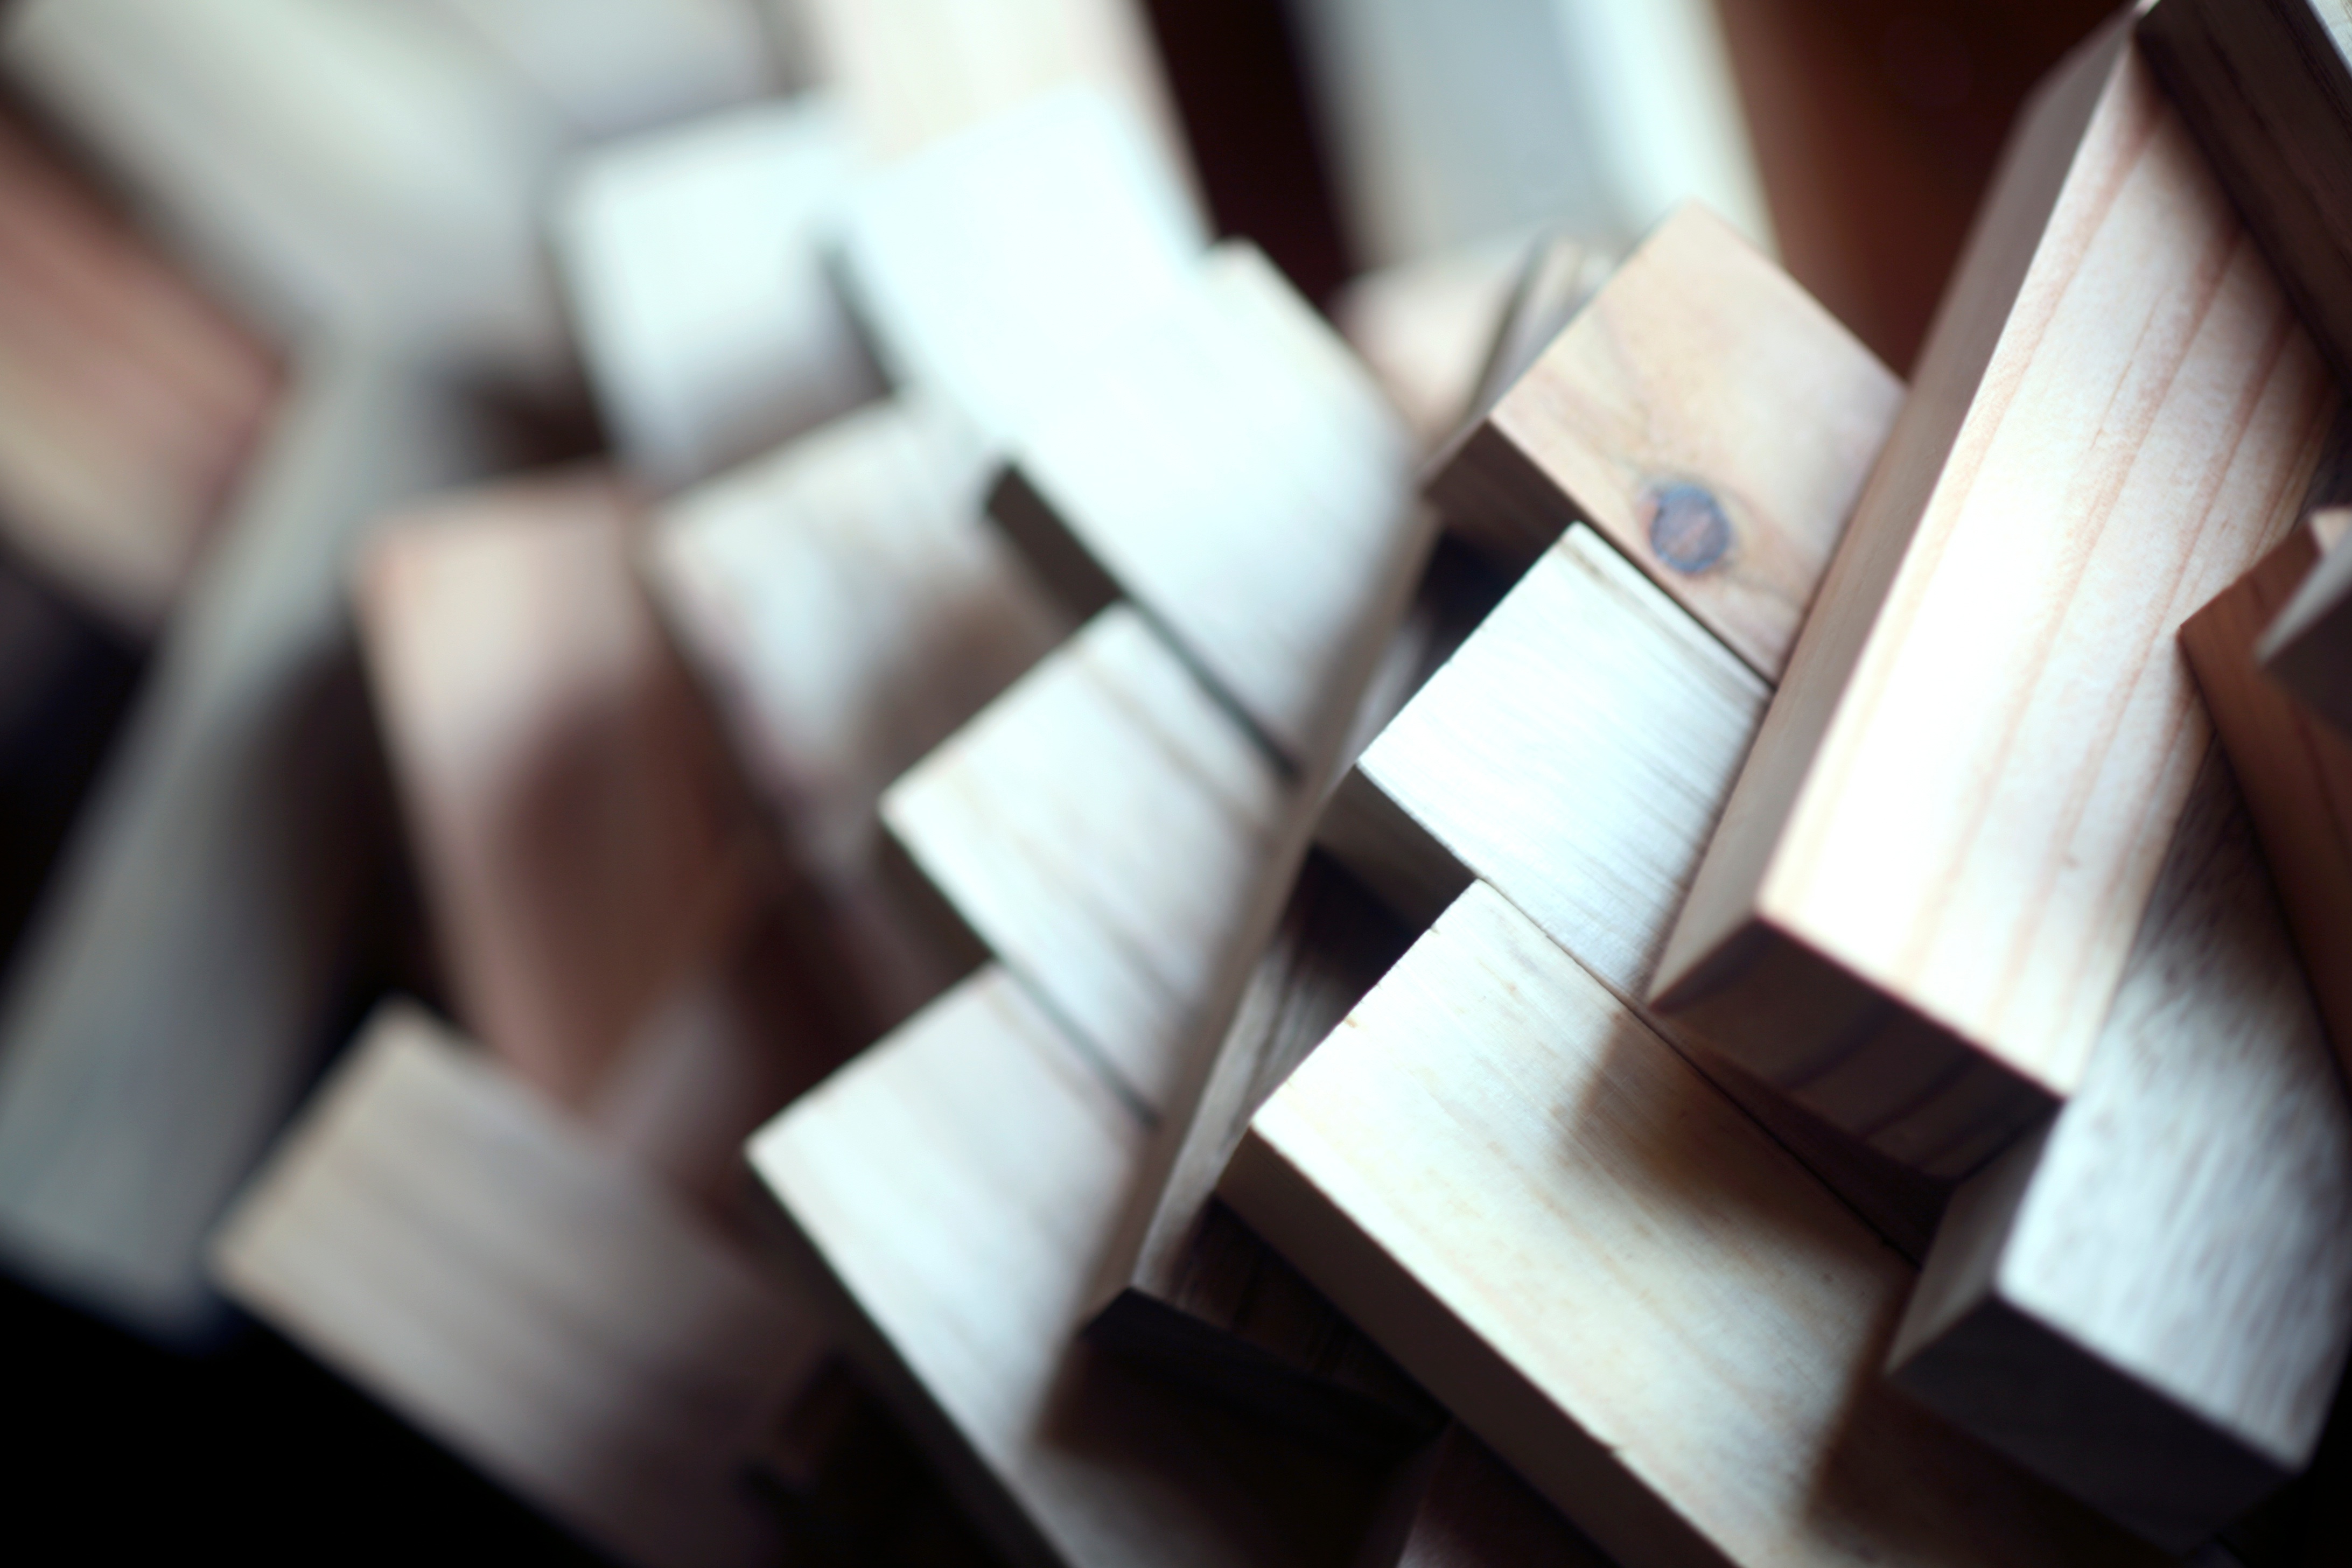
hand, wood, white, number, close up, design, shape